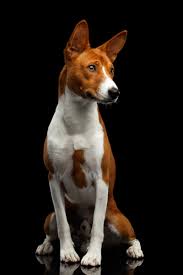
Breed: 243-n000103-basenji